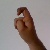
The image shows a hand gesture representing the letter 'X' in Indian Sign Language.